François Delecour

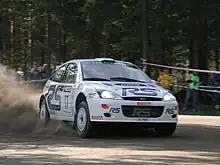
Delecour with a Ford Focus RS WRC 01 at the 2001 Rally Finland.

Delecour switched back to Ford for 2001. The Blue Oval's effort, however, was by now being masterminded not from long-time headquarters Boreham, but by Malcolm Wilson's M-Sport in Cumbria, which ran a third, alternatively liveried Ford Focus RS WRC 01 for Delecour. A shunt, nearly crippling for co-driver Daniel Grataloup, on his final outing in Australia threatened to mar his time at the team. But despite otherwise again proving a regular scorer, he was once again to change teams come the following year, this time to Mitsubishi to drive their still young first World Rally Car, he and Alister McRae being drafted in as replacements for both outgoing four-time World Champion, Tommi Makinen and his teammate Freddy Loix.